Anna Huntington Stanley

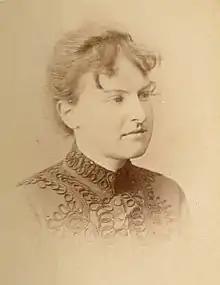

Anna Huntington Stanley (April 20, 1864 – February 25, 1907) was an American Impressionist artist.